Maggie L. Walker Governor's School for Government and International Studies

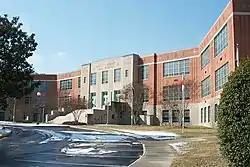
In 2013

The Maggie L. Walker Governor's School for Government and International Studies (MLWGSGIS) is a public regional magnet high school in Richmond, Virginia.